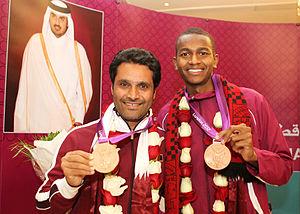
Mutaz Essa Barshim est un athlète qatari, spécialiste du saut en hauteur.